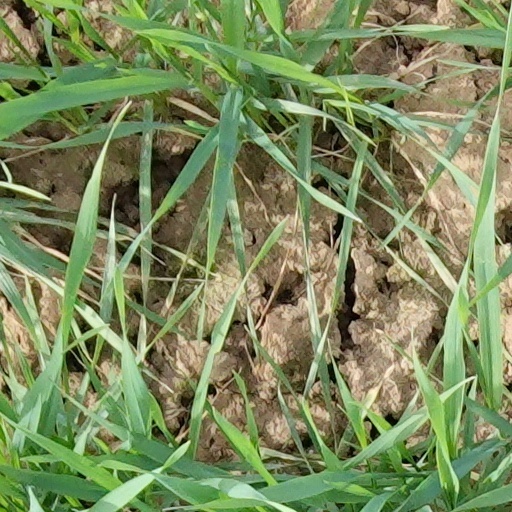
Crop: wheat